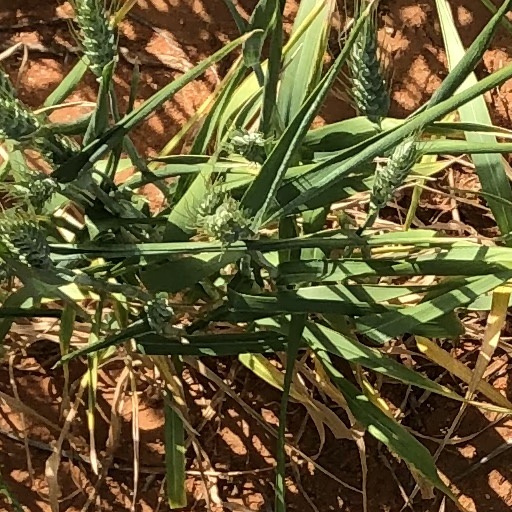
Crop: wheat